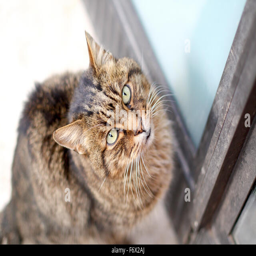
a cat out of the door